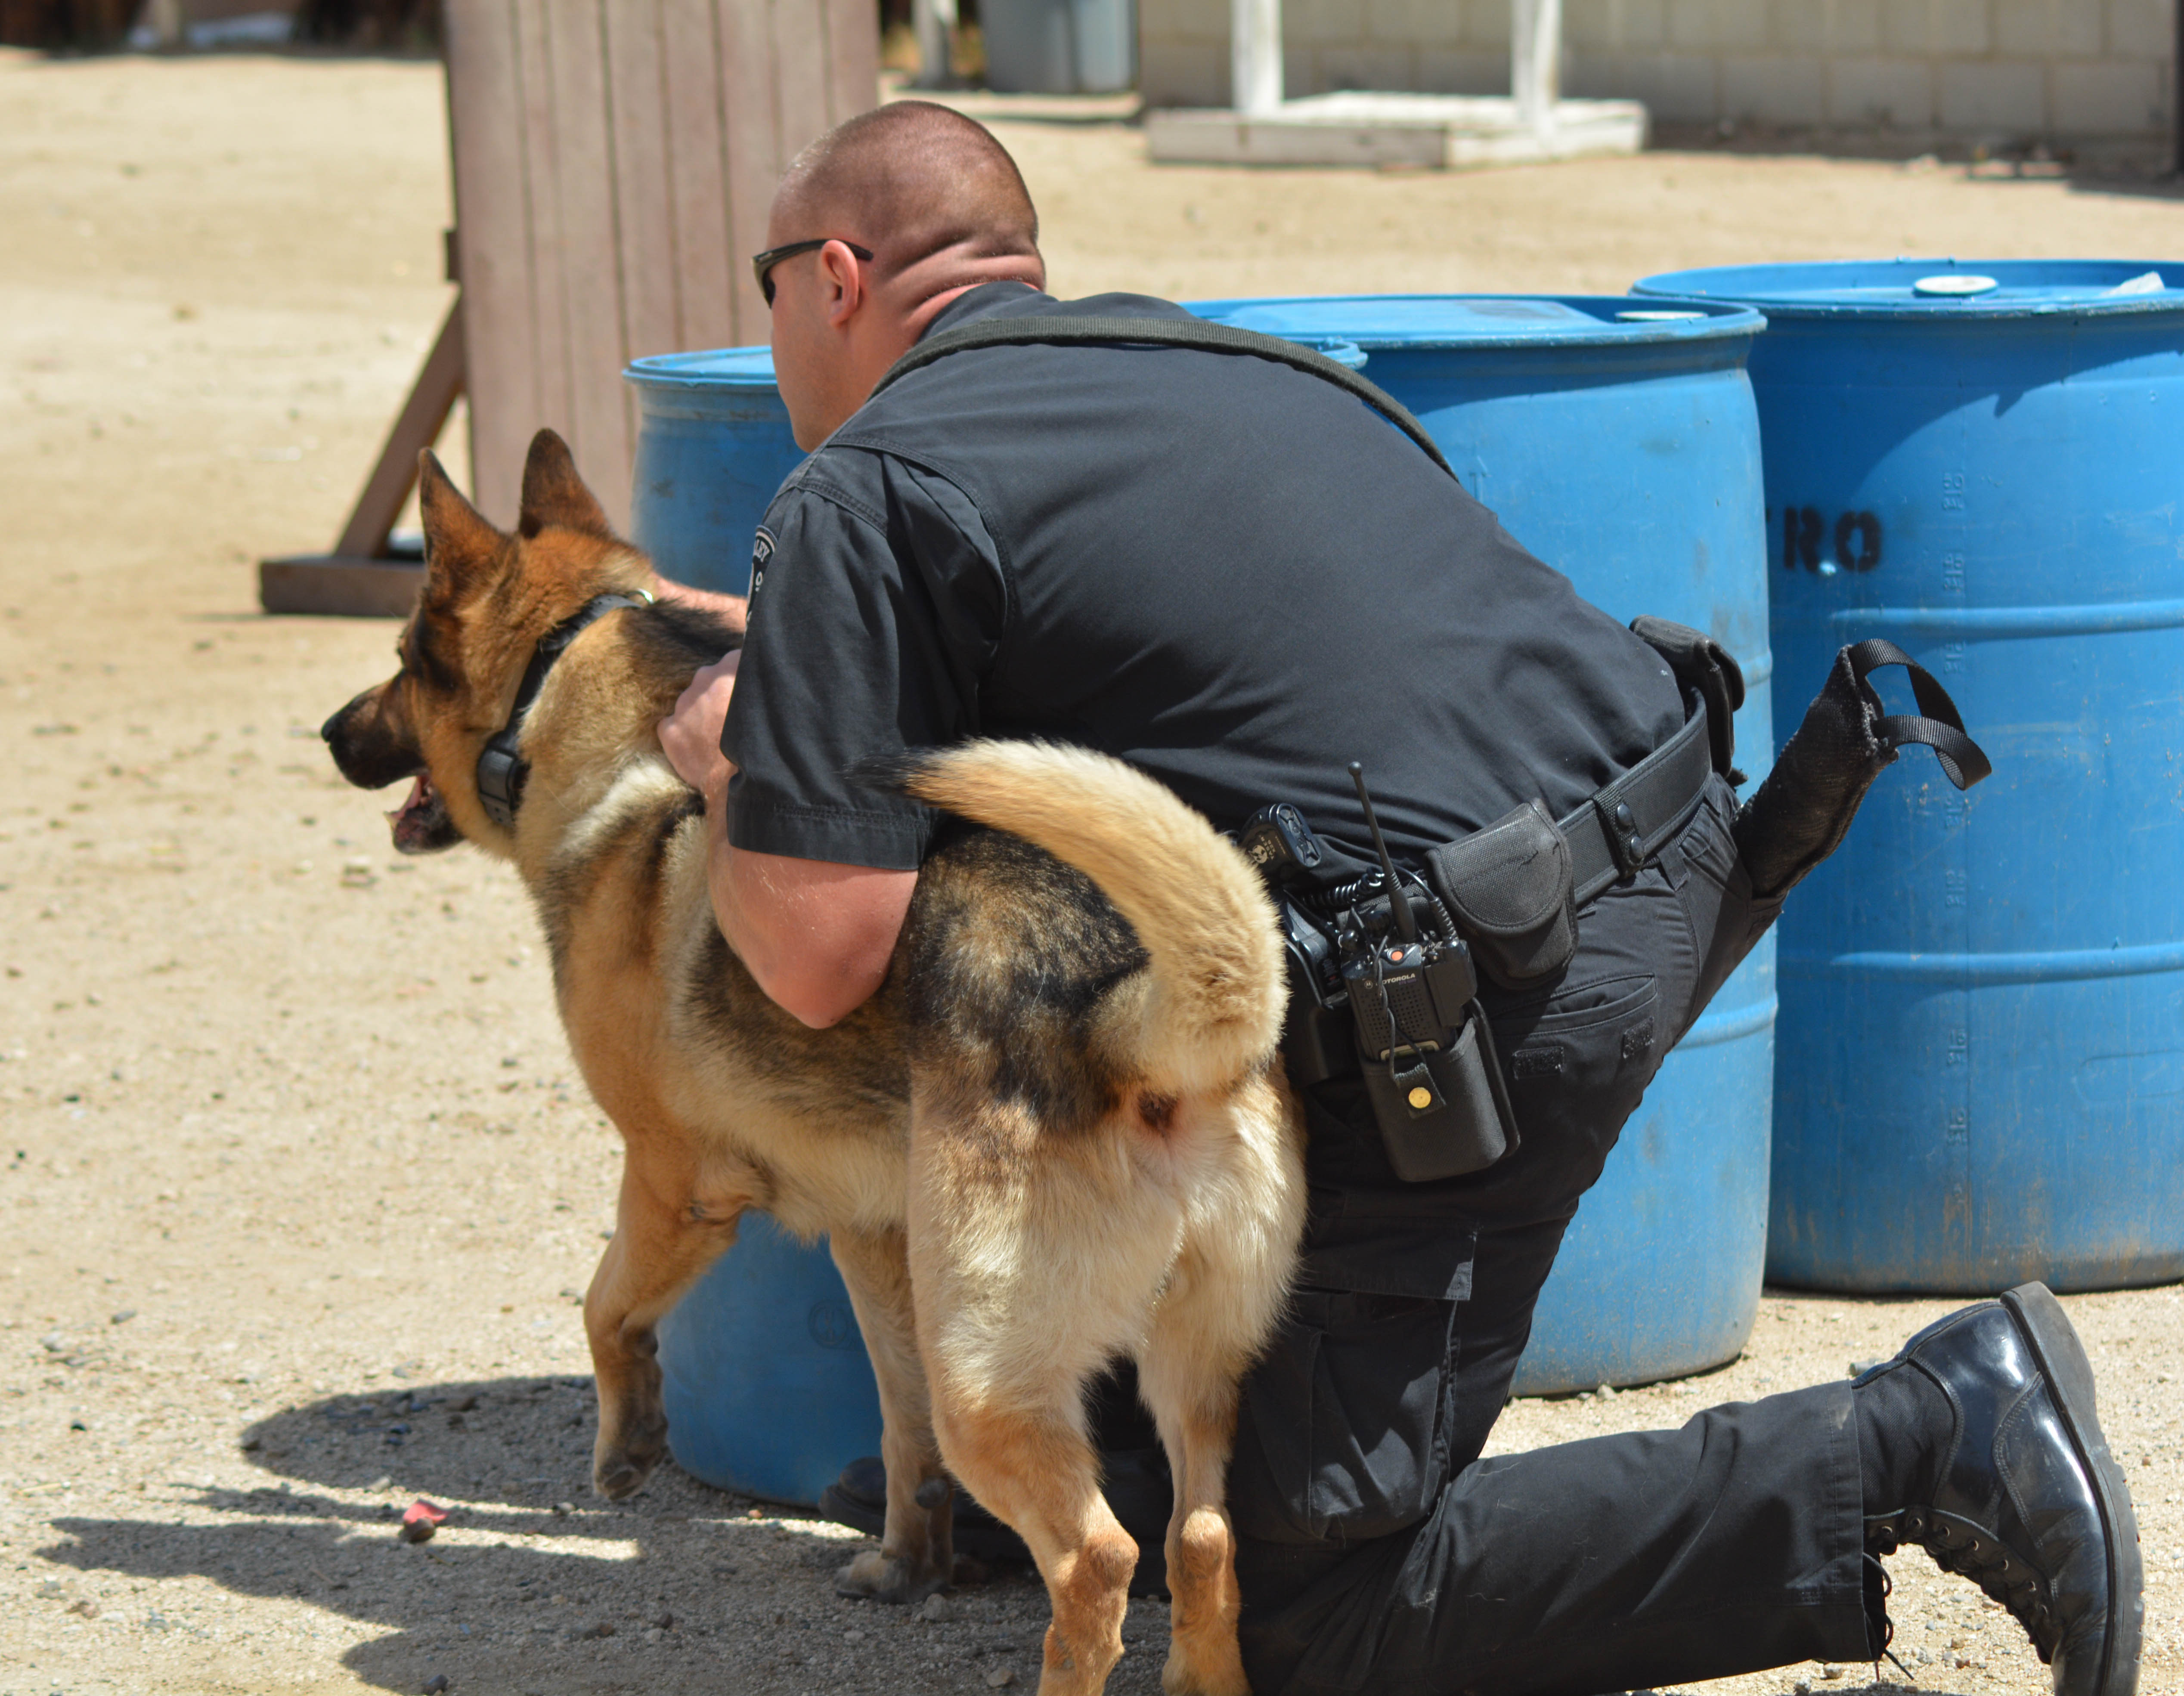
dog, mammal, police dog, dog walking, animal shelter, street dog, dog like mammal, conformation show